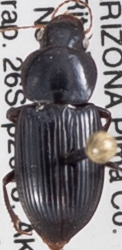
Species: Discoderus robustus
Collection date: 2018-09-26
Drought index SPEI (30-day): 0.782
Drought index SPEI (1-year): -1.01
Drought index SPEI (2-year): -1.45